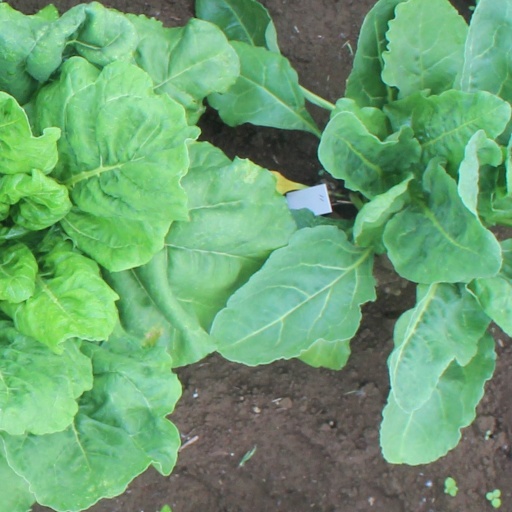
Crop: sugar beet